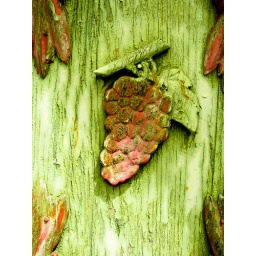
This is part of the decoration of a wooden door in village Polykerasos, Kastoria, Greece